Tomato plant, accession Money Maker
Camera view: vertical (180 deg); turntable rotation: 60 degrees
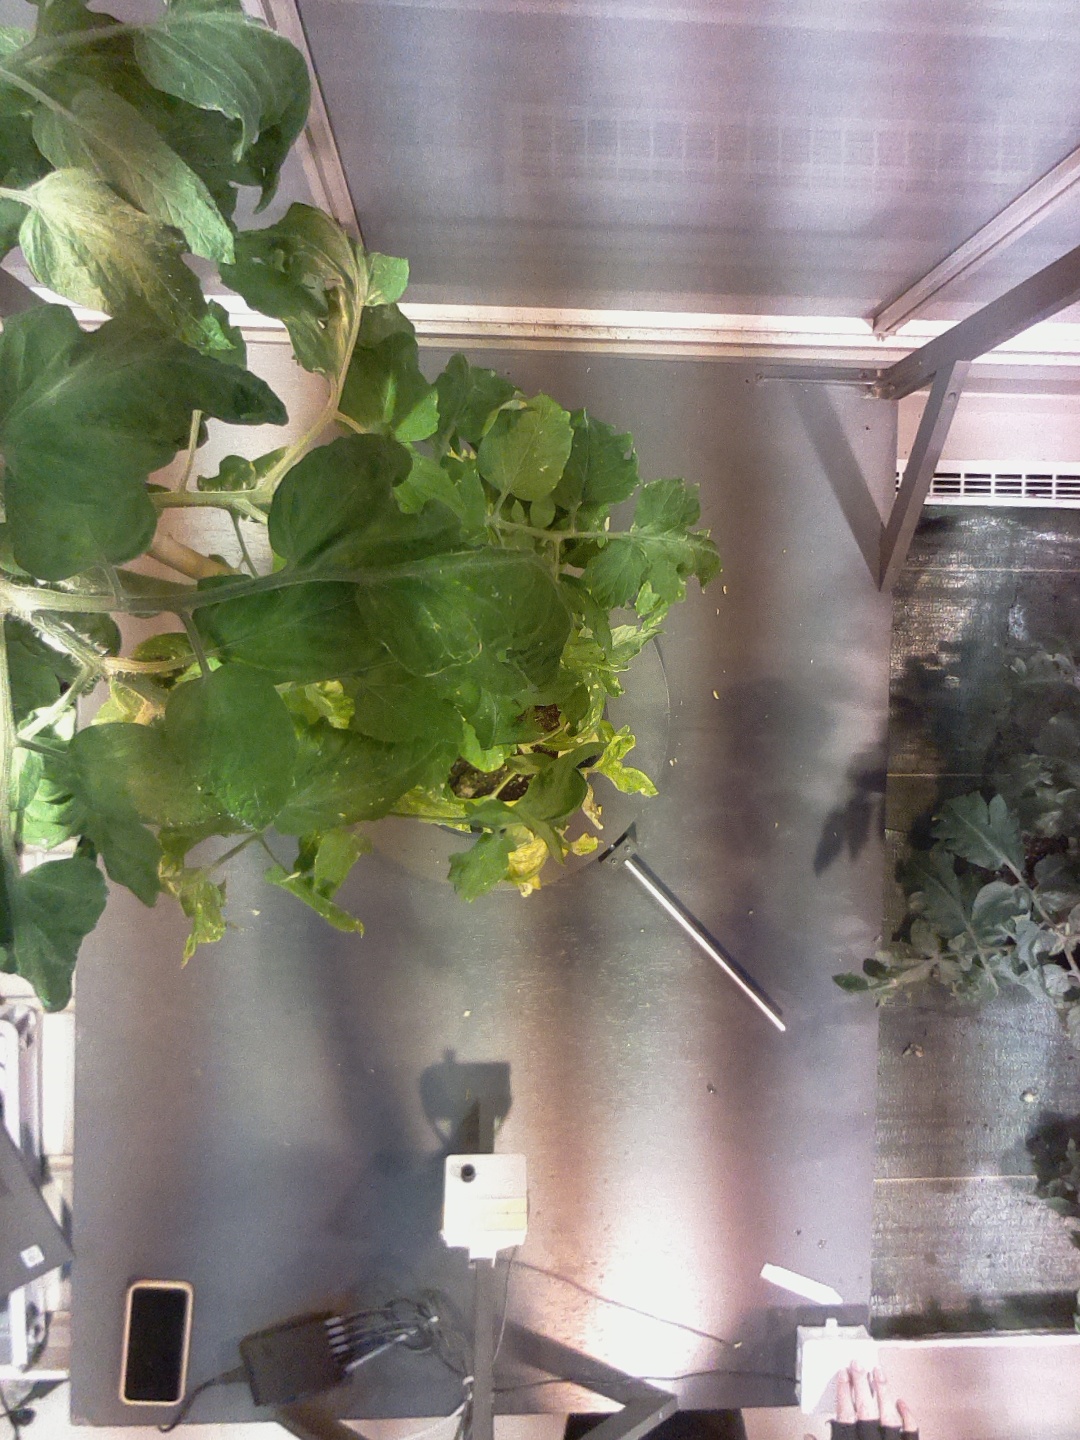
BBCH growth stage 72: 20%-30% of final fruit size